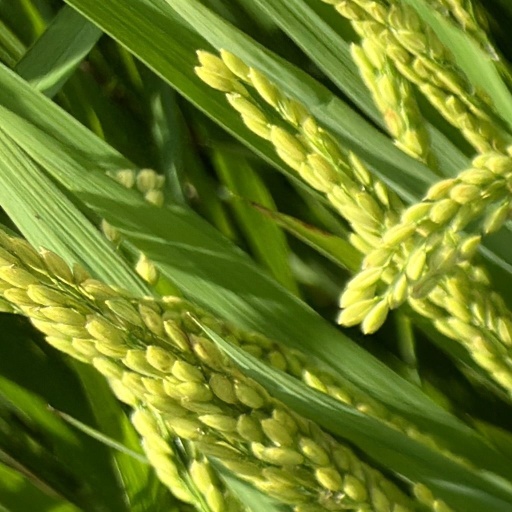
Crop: rice